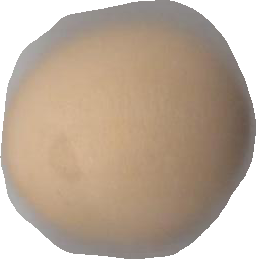
Variety: Grobogan